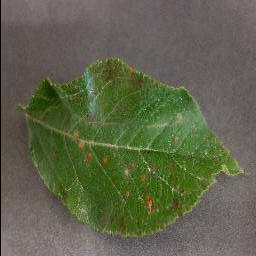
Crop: apple
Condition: cedar_rust